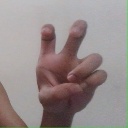
अक्षर: छ